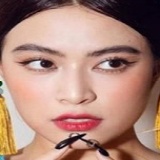
ca sĩ Hoàng Thùy Linh